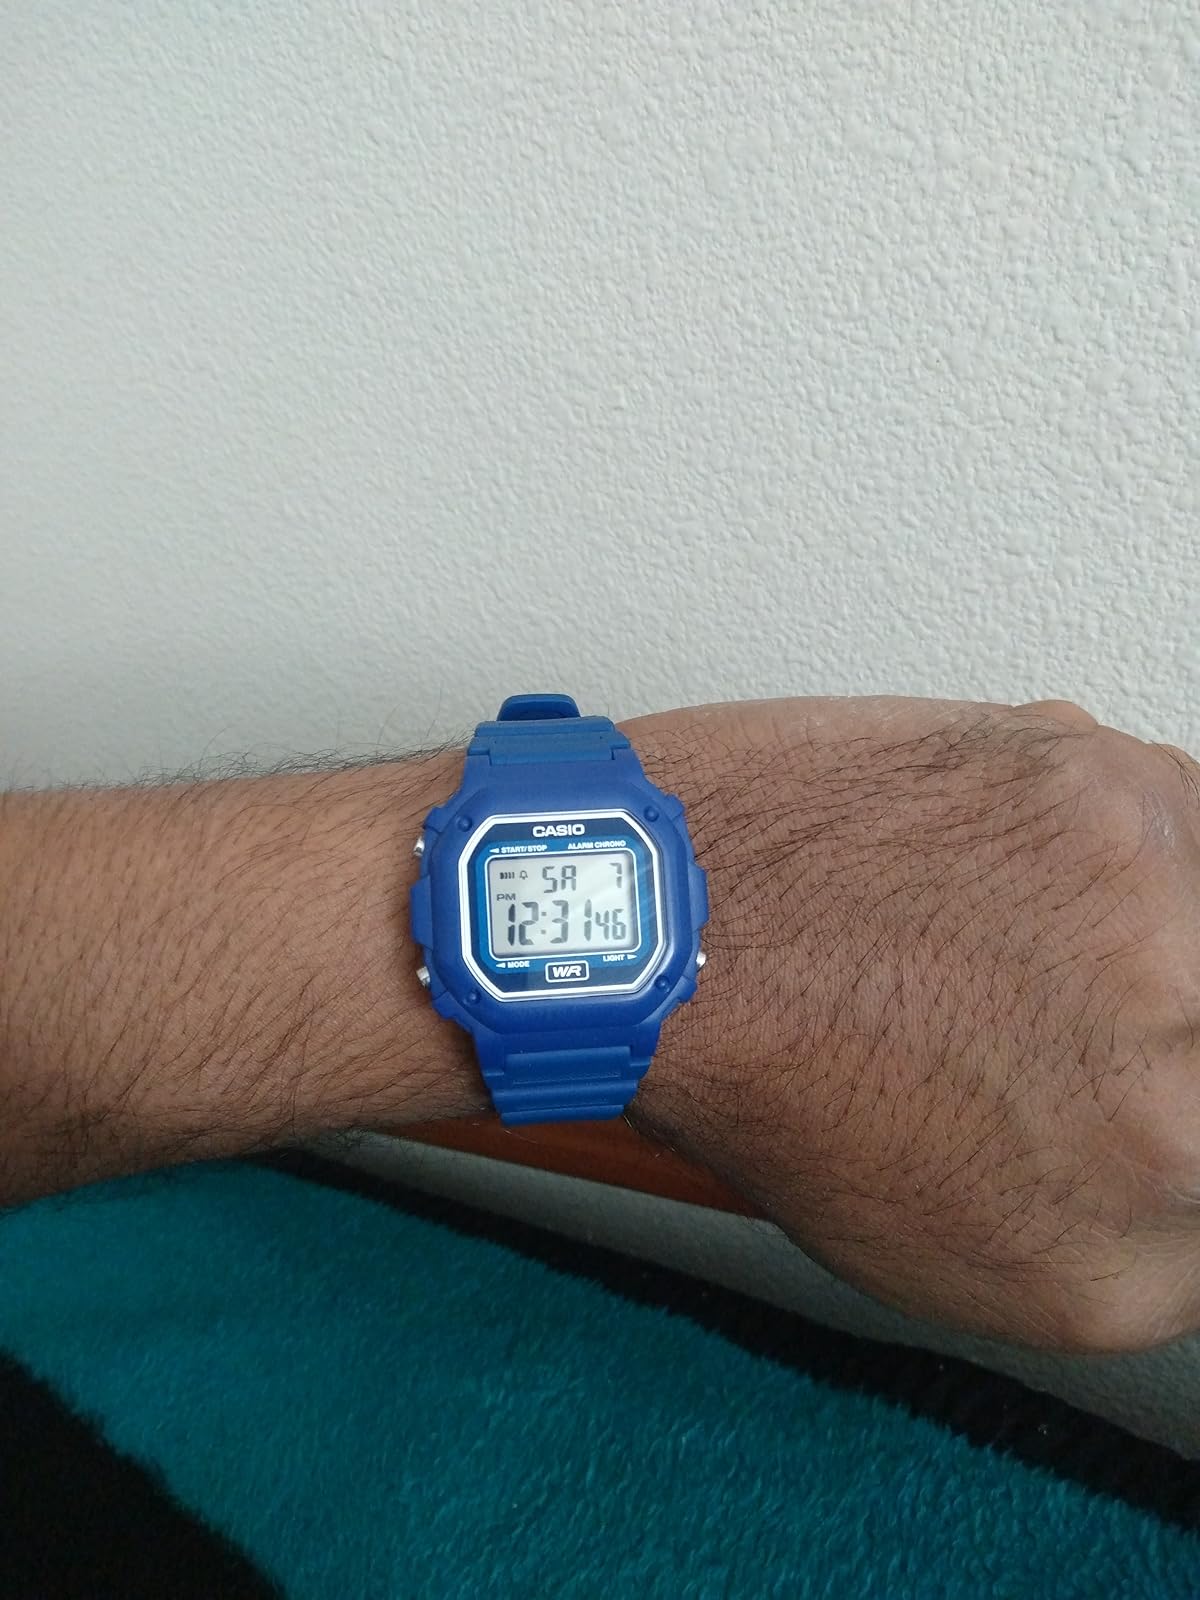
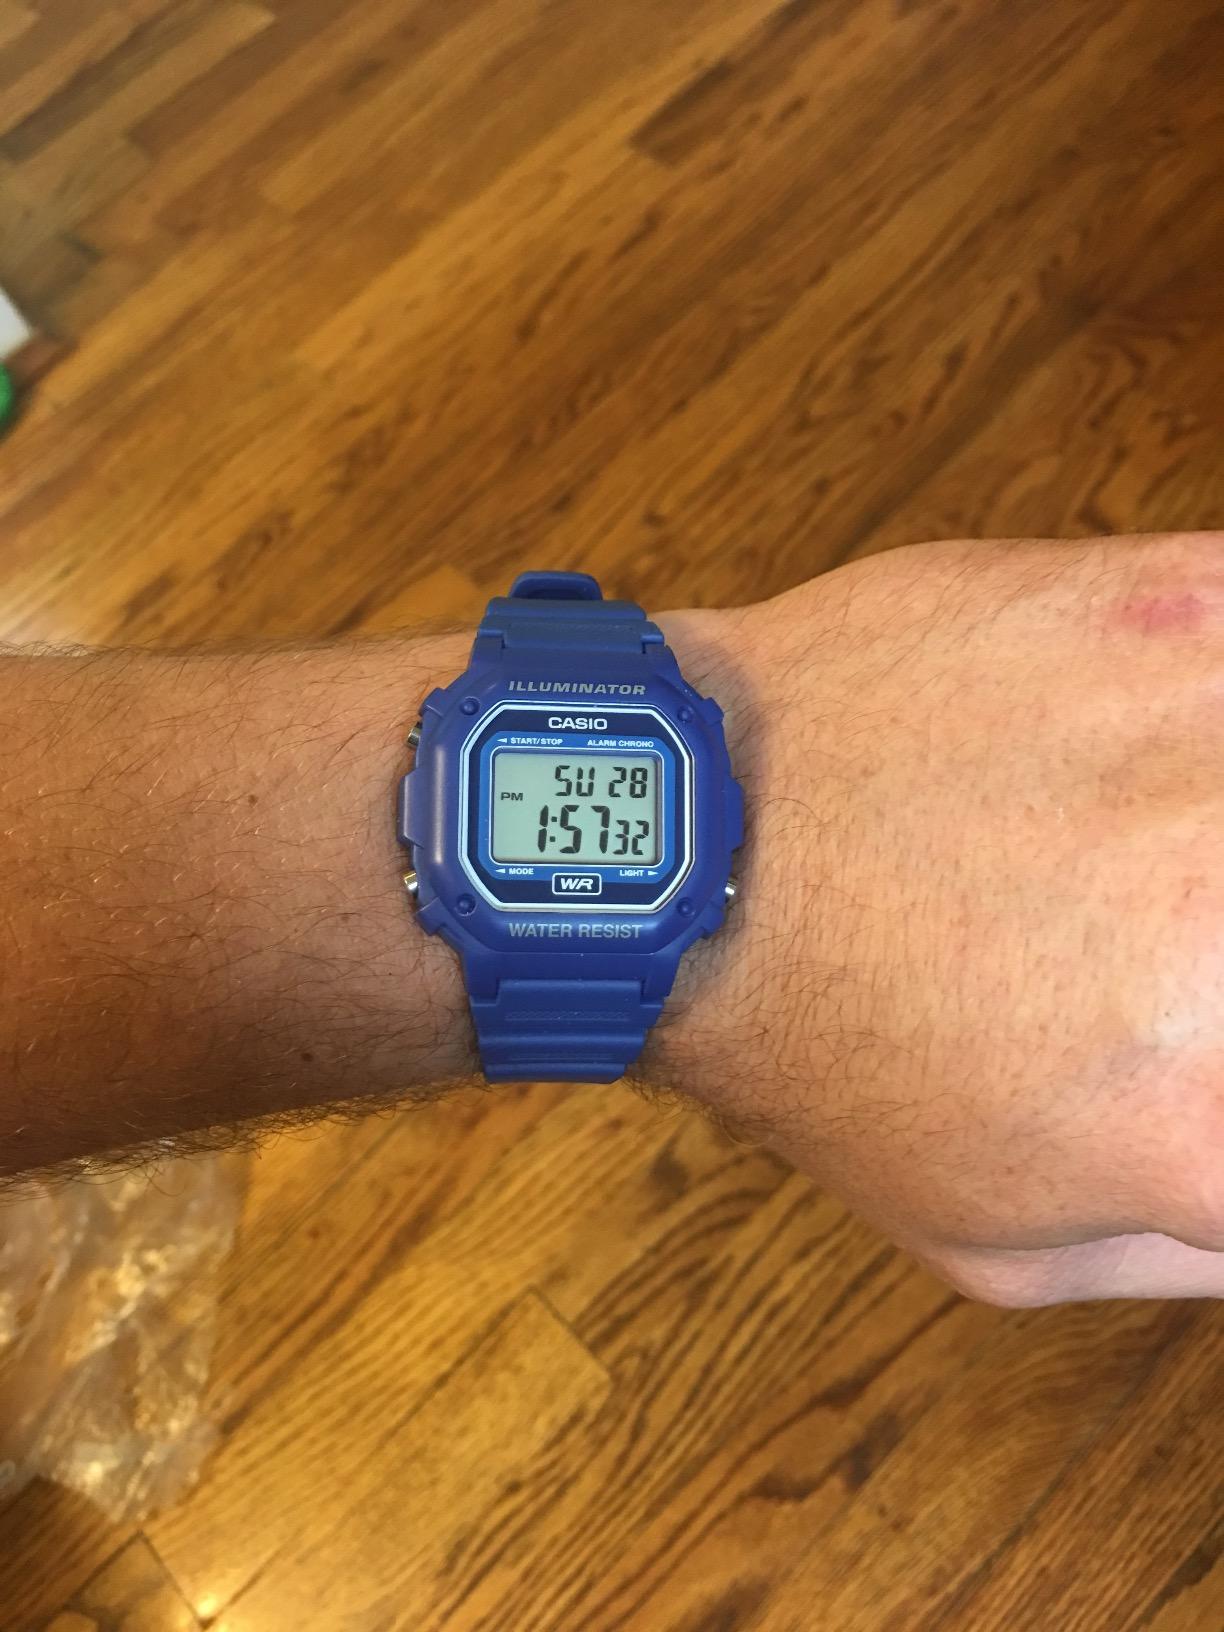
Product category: accessories_watch
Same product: yes